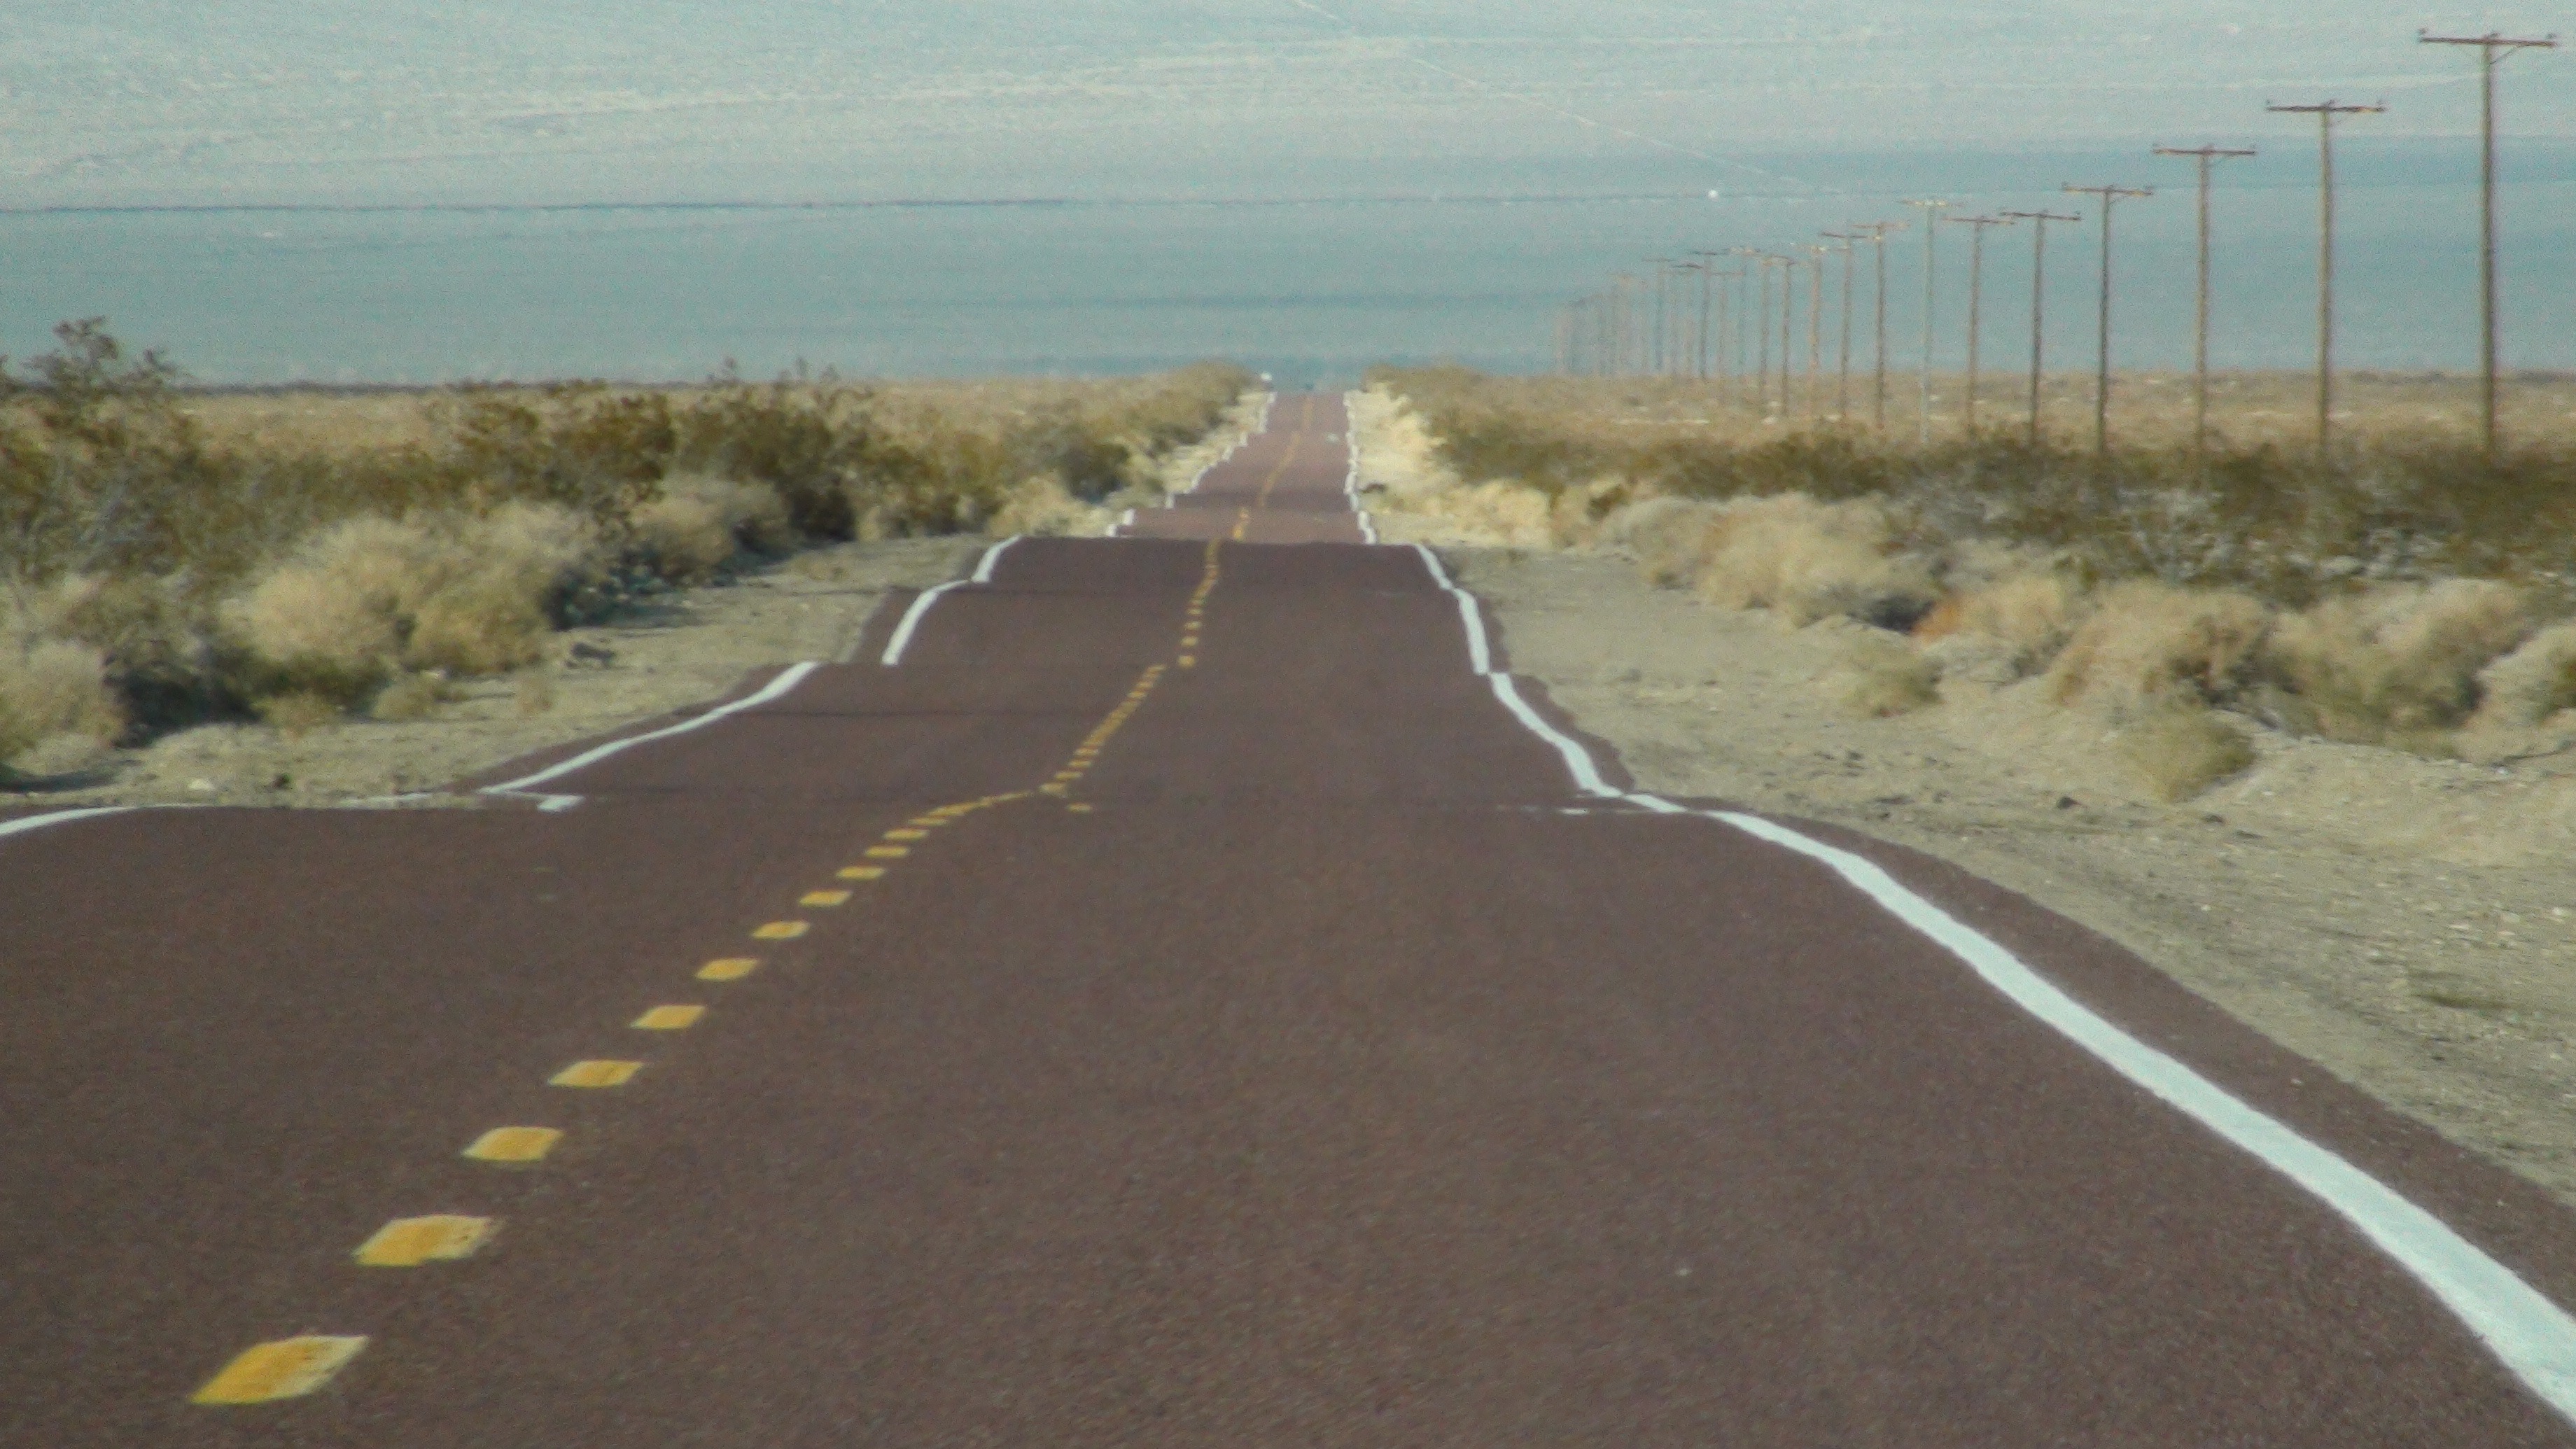
landscape, path, sand, horizon, sky, road, street, highway, asphalt, dirt road, line, lane, shoulder, california, plain, road trip, long, infrastructure, nevada, steppe, road surface, thoroughfare, land lot, ecoregion